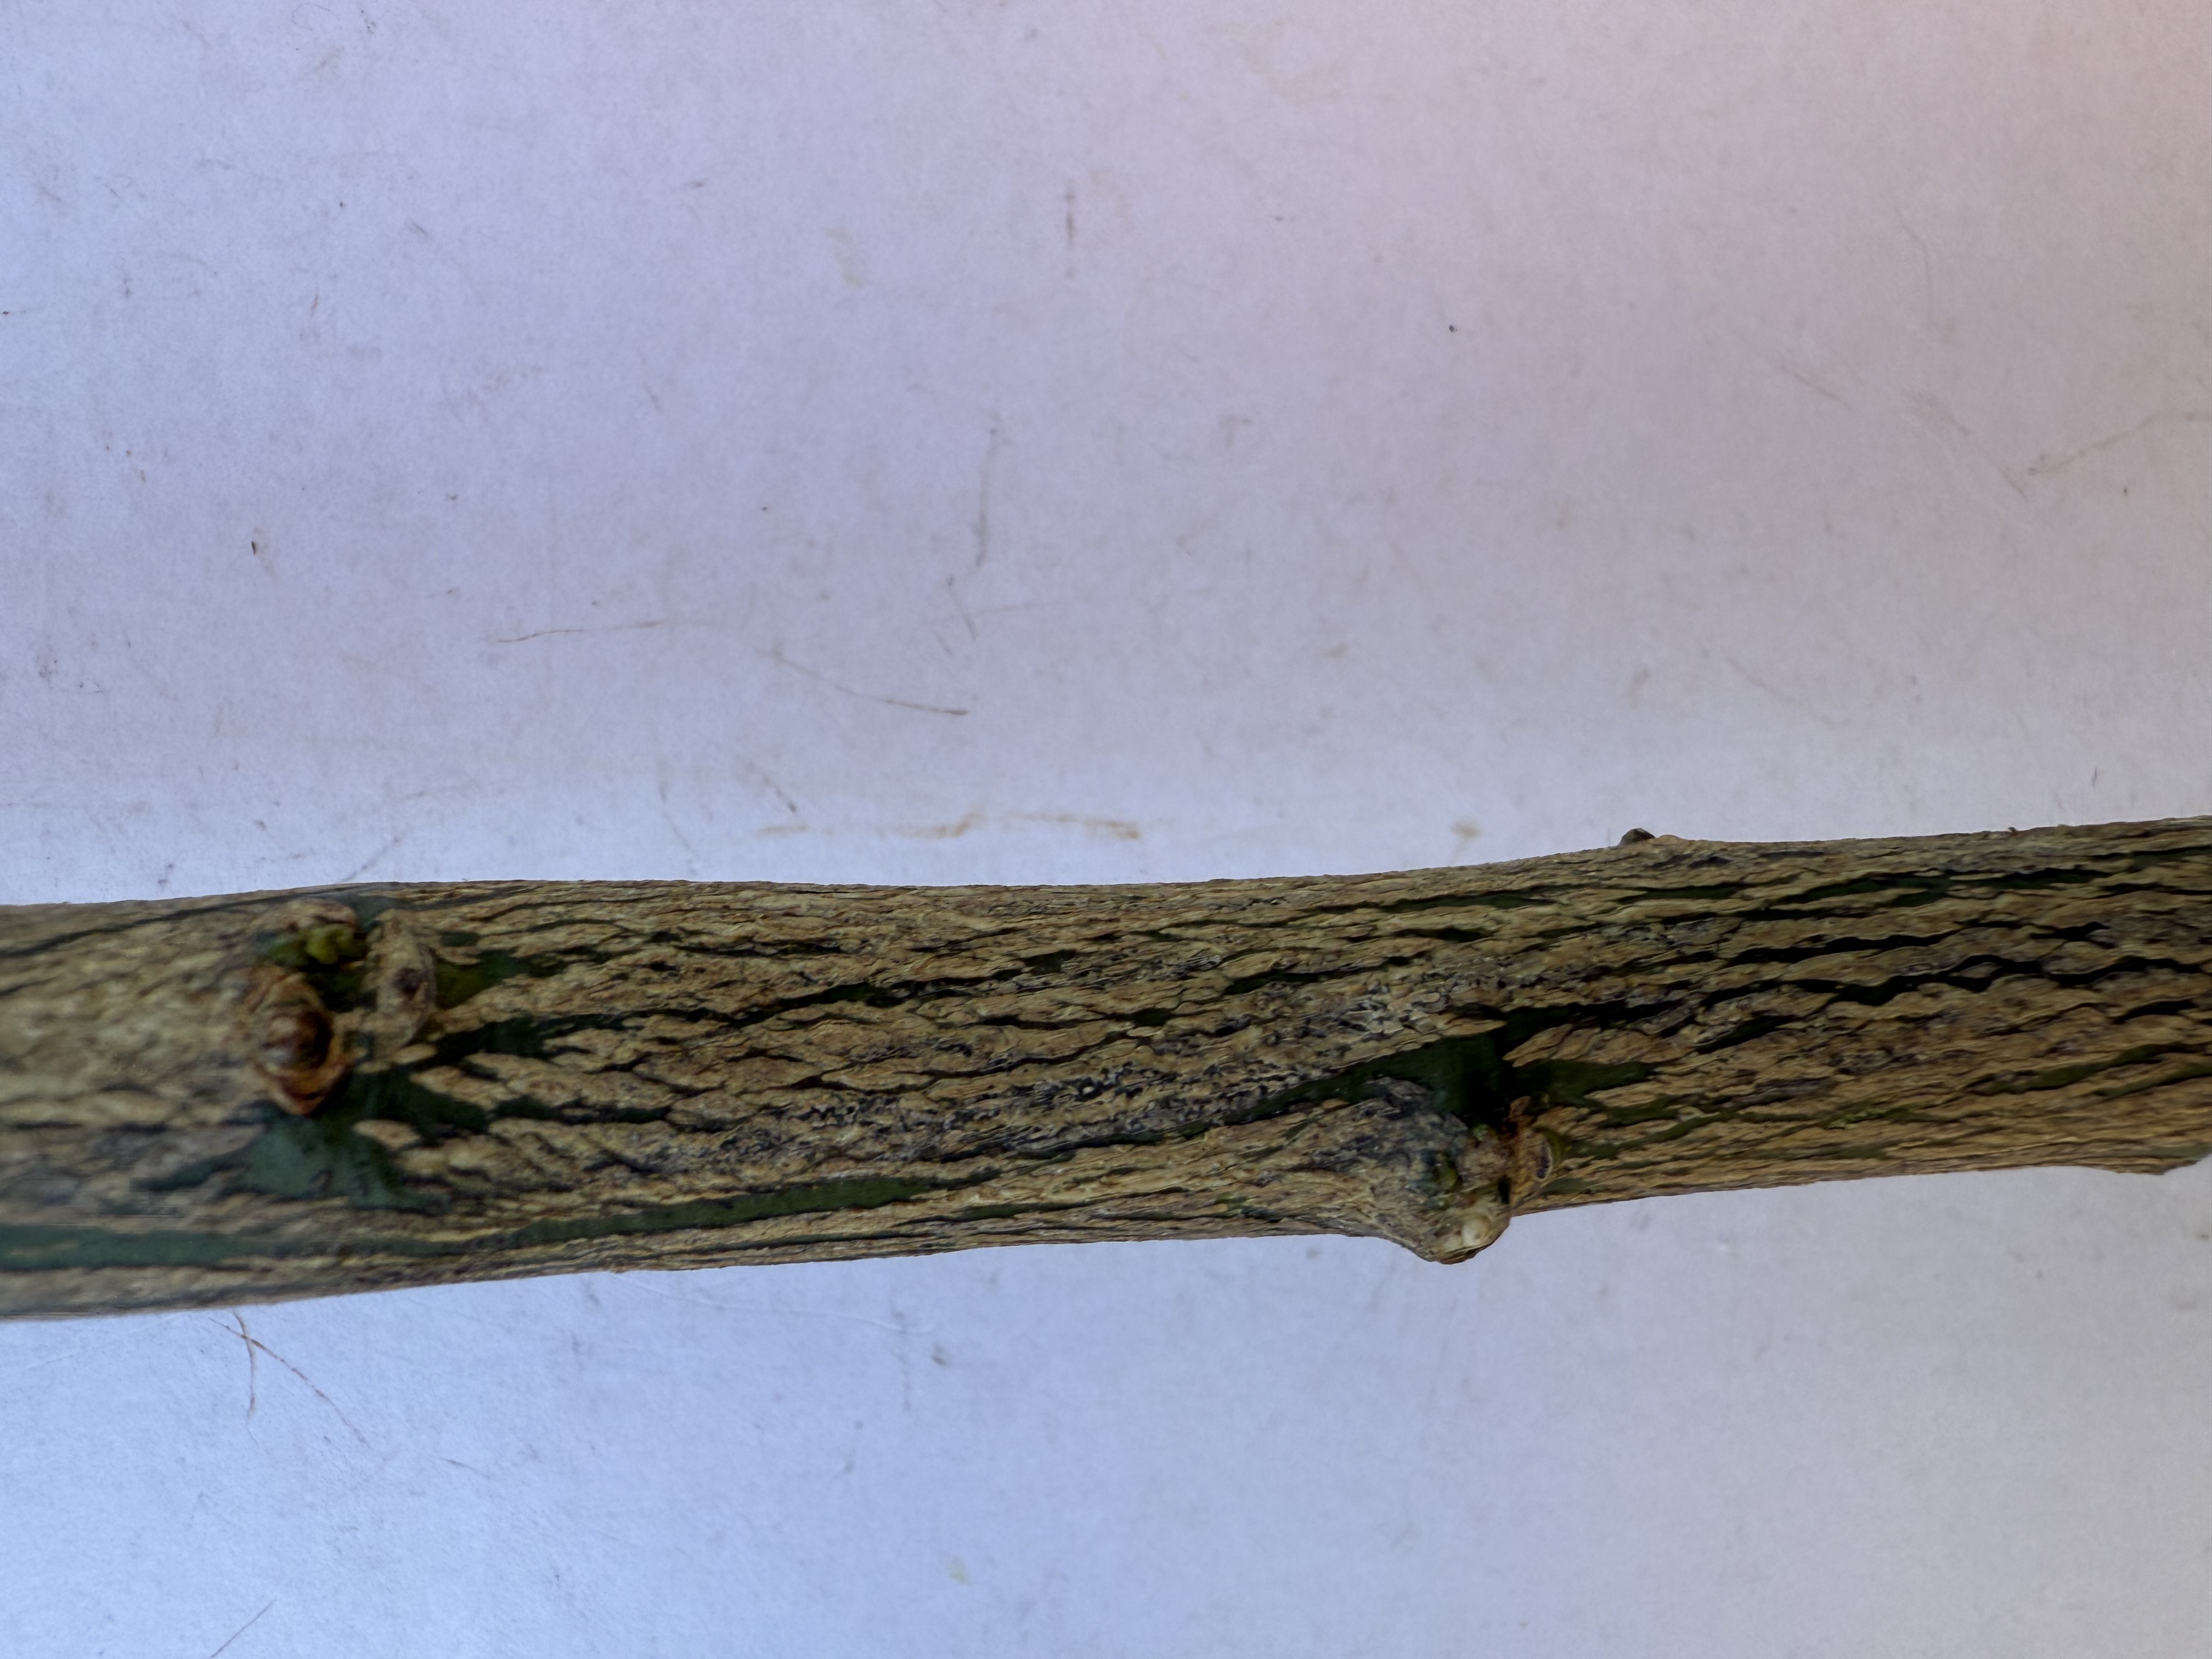
Variety: Orange